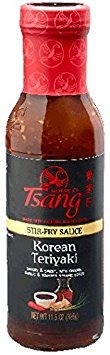
Item Name: House Of Tsang Sauce Stirfry Krn Tryki
Value: 1.0
Unit: Count

Price: 7